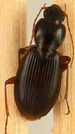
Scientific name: Synuchus impunctatus
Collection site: Bartlett Experimental Forest NEON (BART), plot BART_066